Den seal impressions

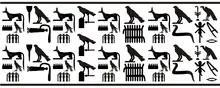
the reconstructed text of the seal

In 1985, the German Archaeological Institute discovered seal impressions of a cylinder seal in the tomb of First Dynasty king Den. They were published by Günter Dreyer the following year. The impressions are the earliest confirmed king list for ancient Egypt.